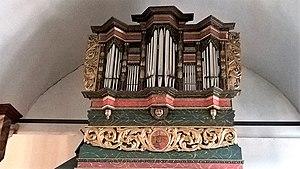
L'église évangélique de Königsberg (Biebertal), en Hesse, est une église baroque de 1654. L'église est construite sur le mur extérieur du château de Königsberg. Le monument historique hessois, composé de maisons à colombages en ardoise, présente une clocheton octogonal au-dessus du pignon sud-ouest.